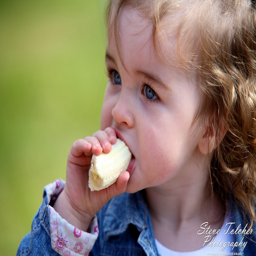
A girl in denim jacket eating a piece of banana.
A child eating a banana with her hands
A small child is eating a piece of banana
The baby girl is intently enjoying the banana section.
A young toddler is eating a banana.